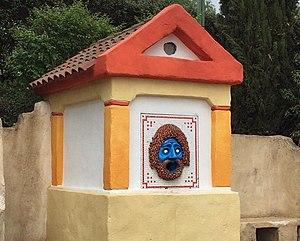
La poubelle parlante du Parc Astérix
Une poubelle est un récipient destiné à accueillir les déchets.